Love and Hate (1916 film)

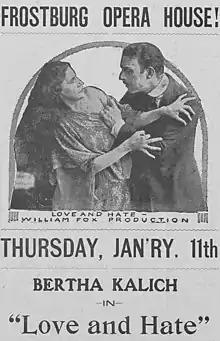
Newspaper advertisement

Love and Hate is a lost 1916 silent film directed by James Vincent and starring Bertha Kalich. It was produced and distributed by Fox Film Corporation.